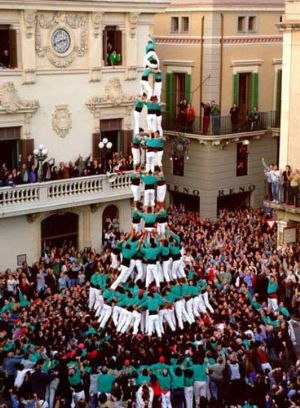
Castellers de Vilafranca
Første tres de deu amb folre i manilles carregat i mennesketårnets historie, Castellers de Vilafranca
Castellers de Vilafranca er en kulturel og sportslig organisation hvis primære formål er at bygge castells. Organisationen har status af interesseorganisation.